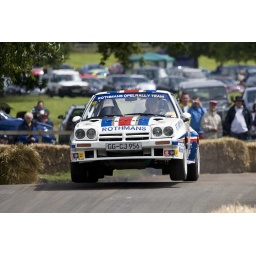
The gorgeous Opel Manta of Gary Gee jumping over the bridge - Cholmondeley Pageant of Power 2009, 19th July 2009